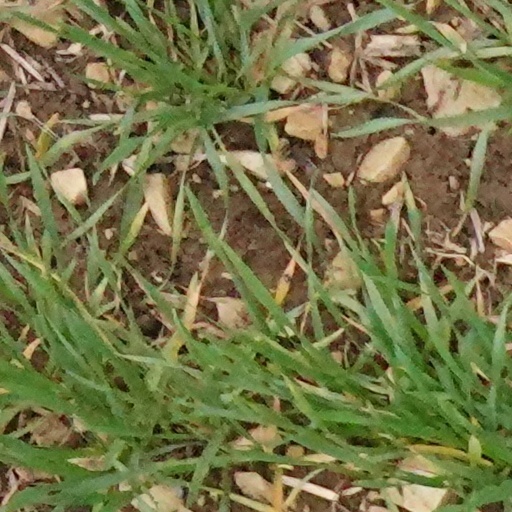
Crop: wheat